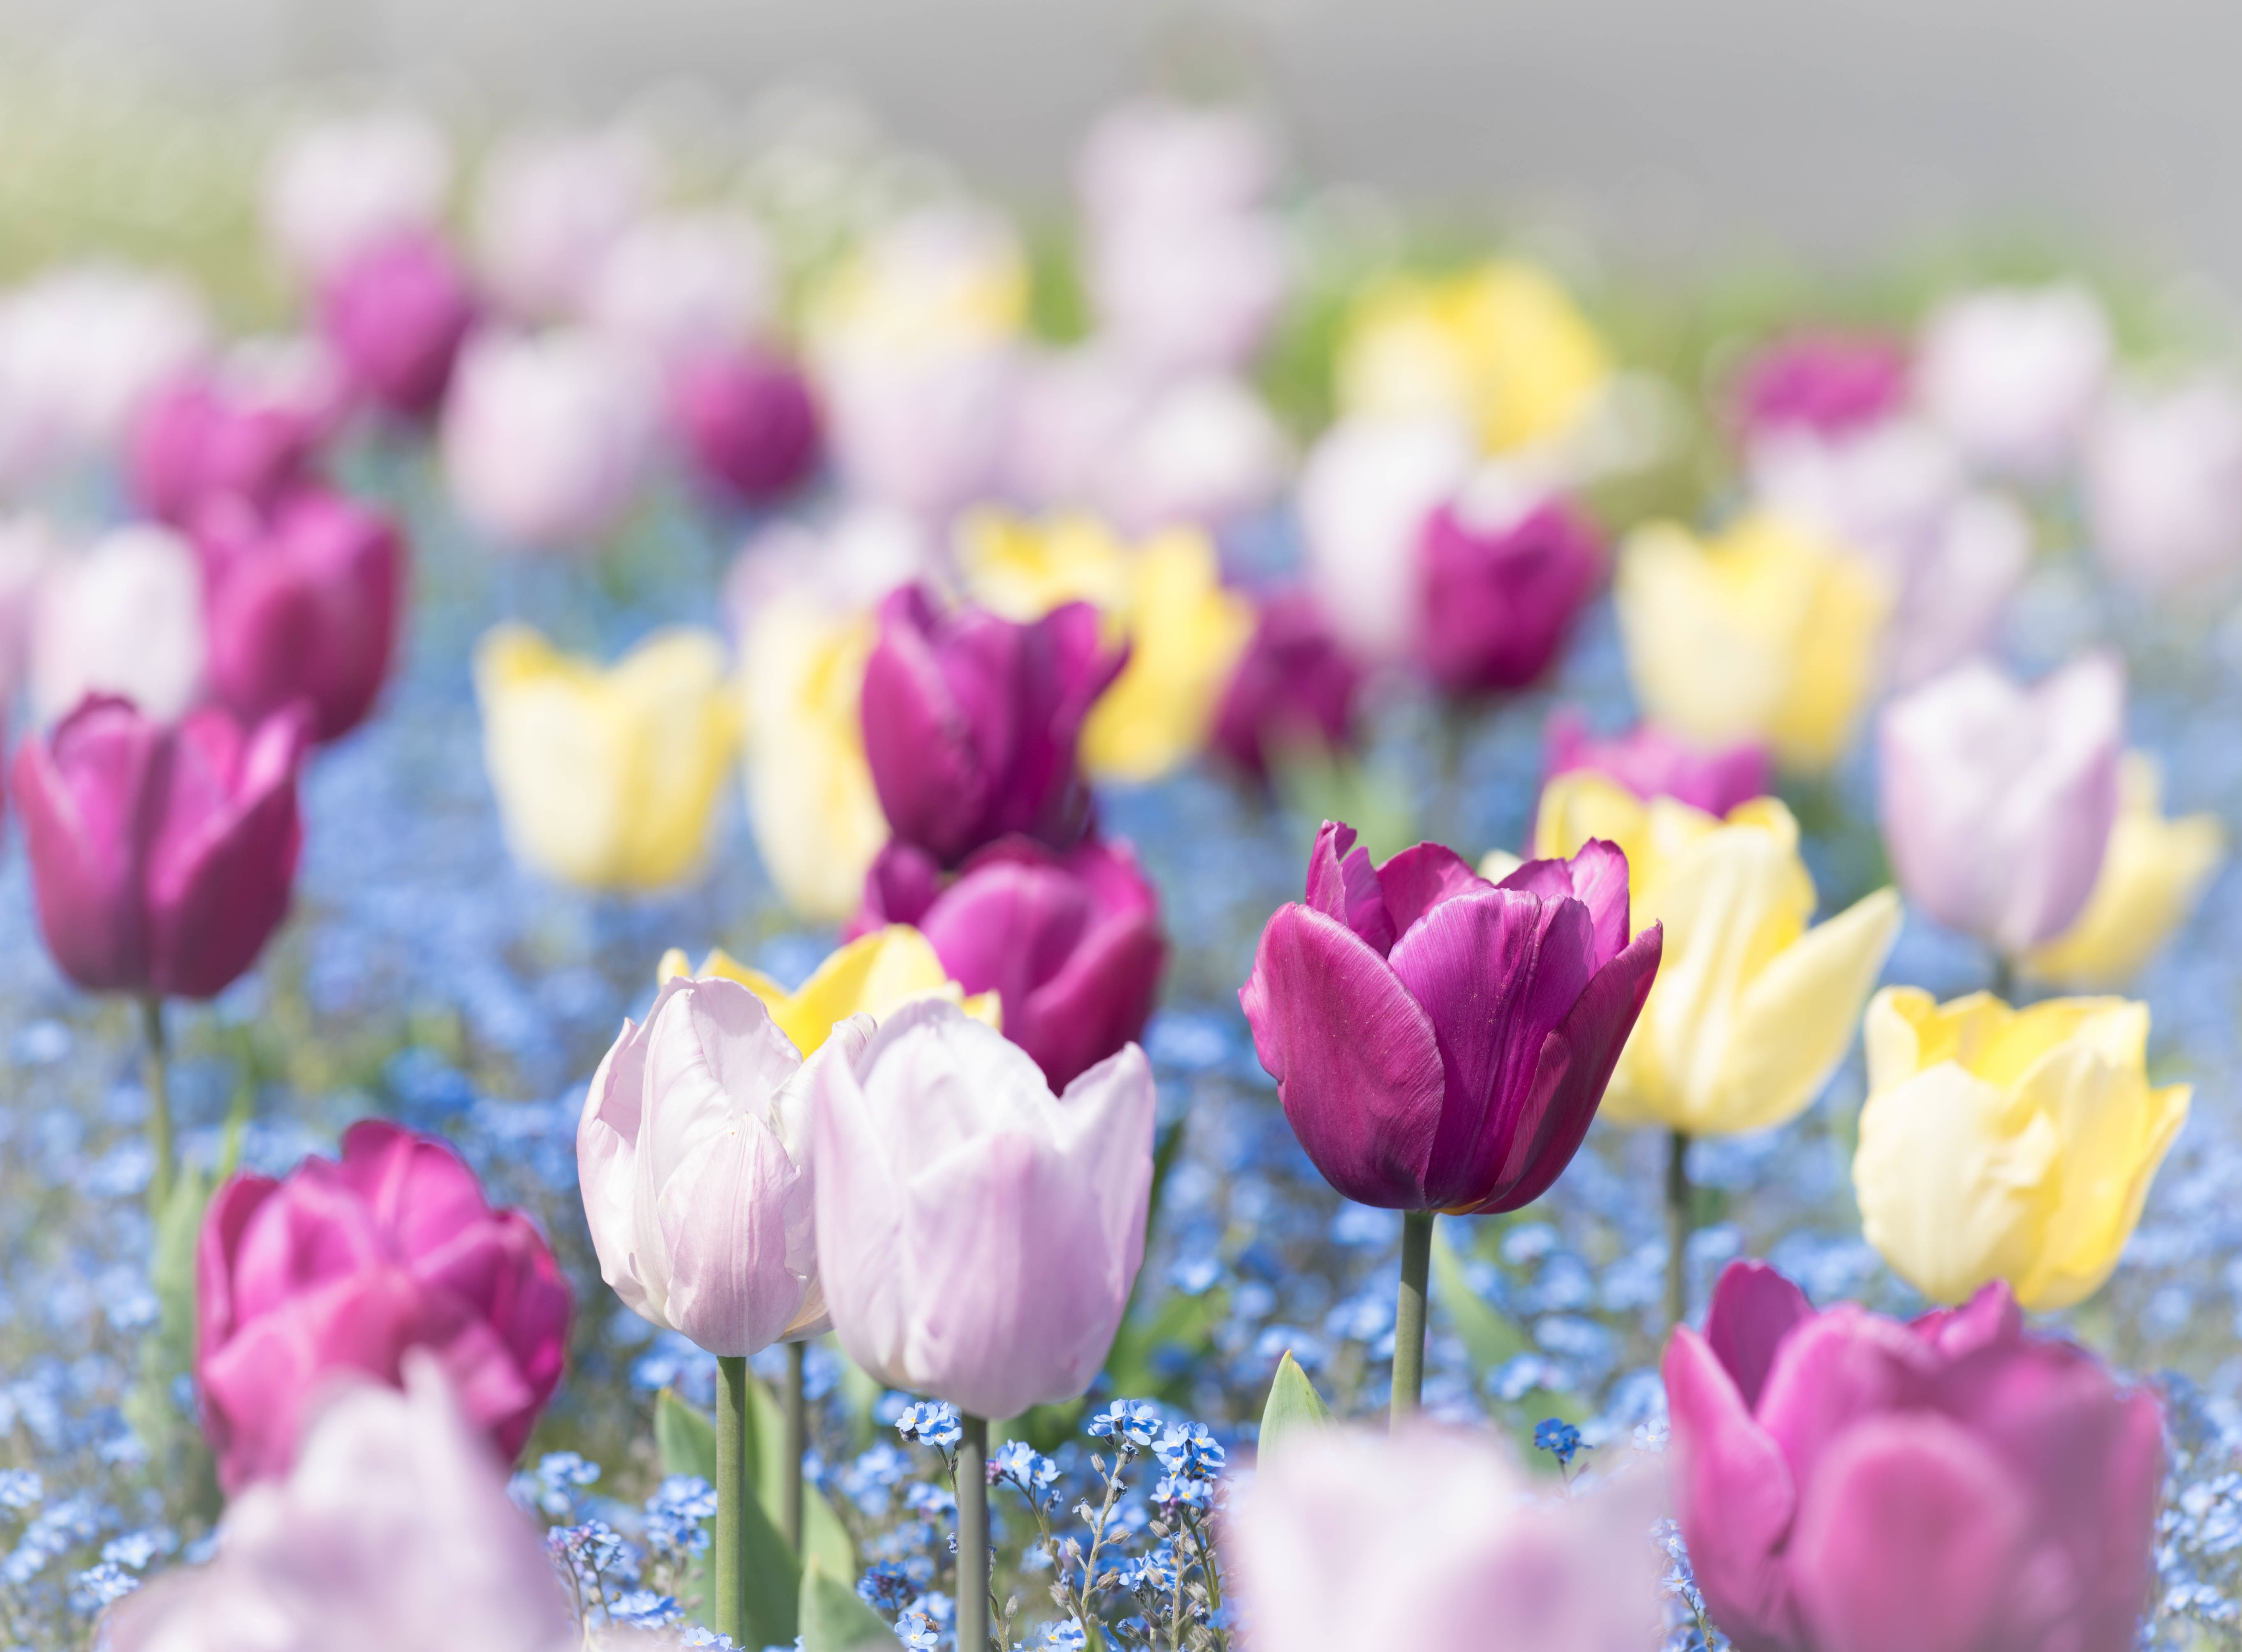
blossom, plant, flower, petal, tulip, flora, crocus, macro photography, flowering plant, land plant